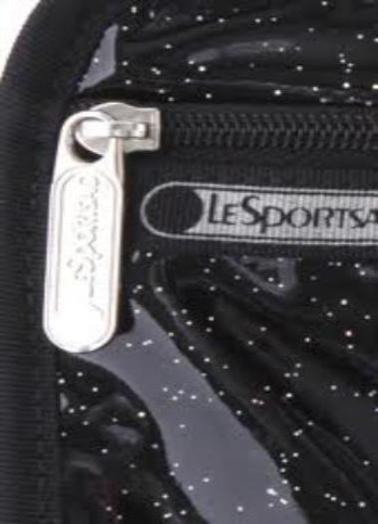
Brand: lesportsac
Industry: Clothes